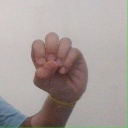
अक्षर: उ